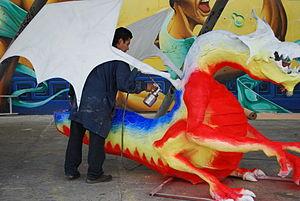
La cartonería ou sculpture en papier mâché est un artisanat traditionnel au Mexique. Les œuvres en papier mâché sont aussi appelées « carton piedra » pour la rigidité du produit final. Ces sculptures sont généralement réalisées aujourd'hui à l'occasion de certaines fêtes annuelles, notamment la Semaine Sainte et divers objets décoratifs pour le Jour des morts. Mais il y a aussi des piñatas, des mojigangas, des masques, des poupées et bien d'autres choses encore faites pour diverses autres occasions.